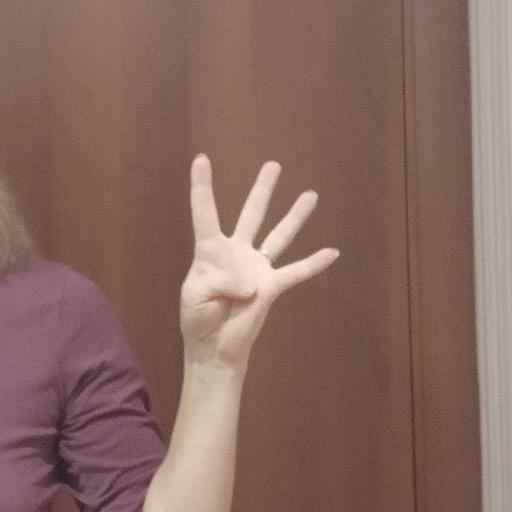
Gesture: four